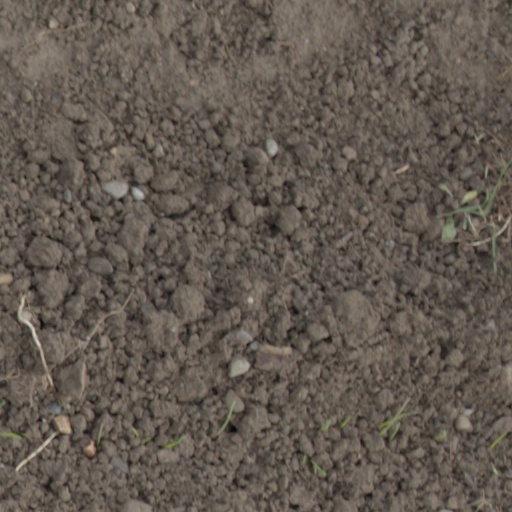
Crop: wheat